Pickleball

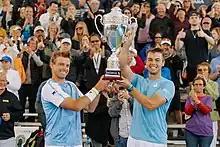
Brothers Collin Johns (left) and Ben Johns after winning the Men's Doubles title at the PPA Carvana Arizona Grand Slam presented by Hyundai in February 2023

When Pritchard and Bell returned from golf one Saturday afternoon in 1965, they found their families bored. They had attempted to set up badminton, but no one could find the shuttlecock. Pritchard and Bell challenged their kids to devise their own game. The adults and kids ended up at the badminton court and began experimenting with different balls and rackets, including table tennis paddles. The badminton net was eventually lowered to hip level to accommodate driving the ball.